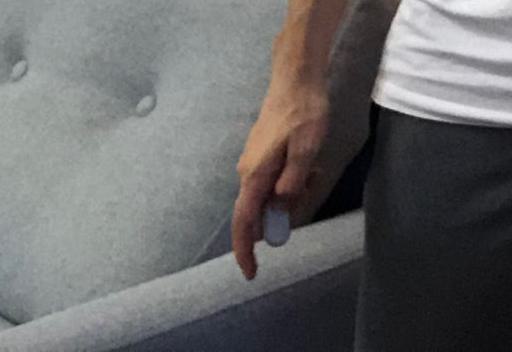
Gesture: no_gesture